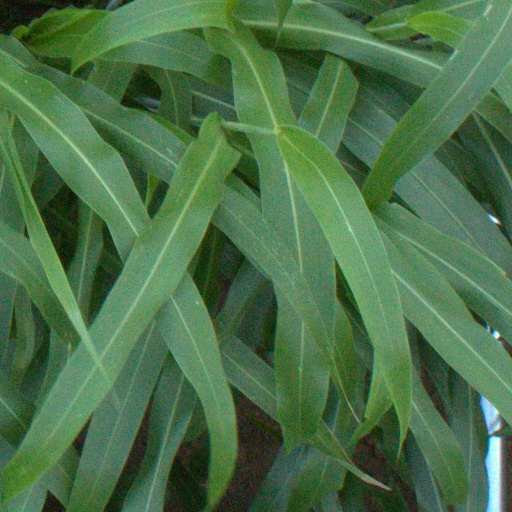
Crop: sorghum